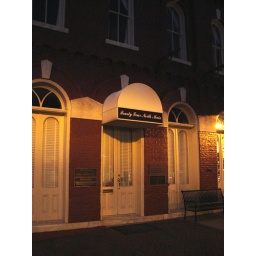
Jasper, GA - law office in historic building on Main Street